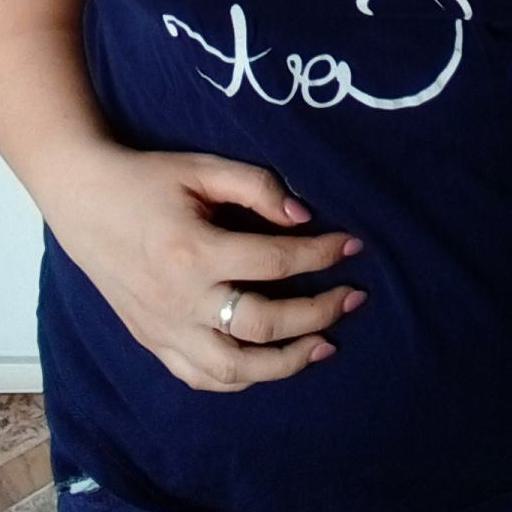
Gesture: no_gesture